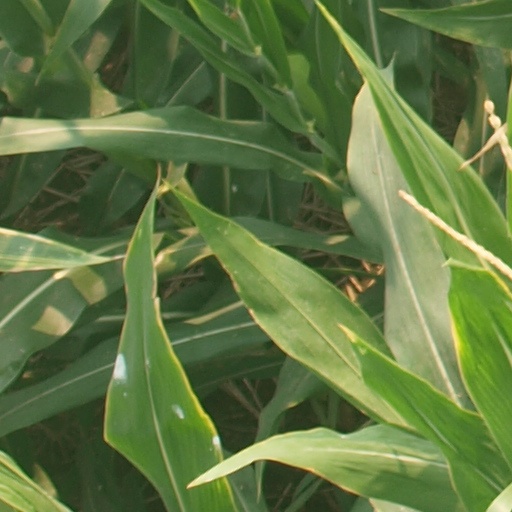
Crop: maize; corn